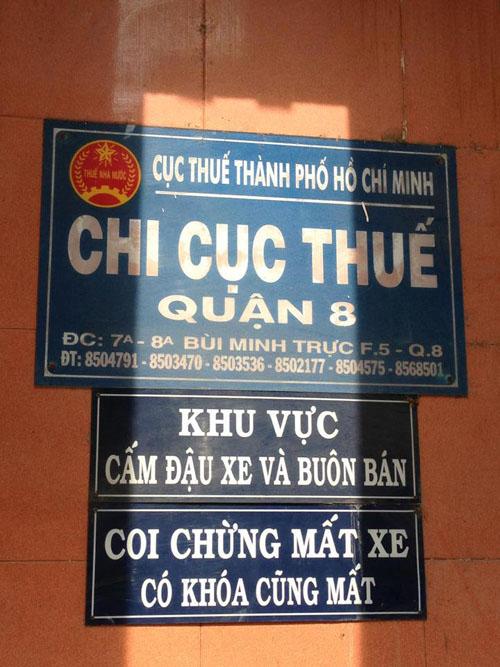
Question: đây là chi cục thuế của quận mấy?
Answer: quận 8